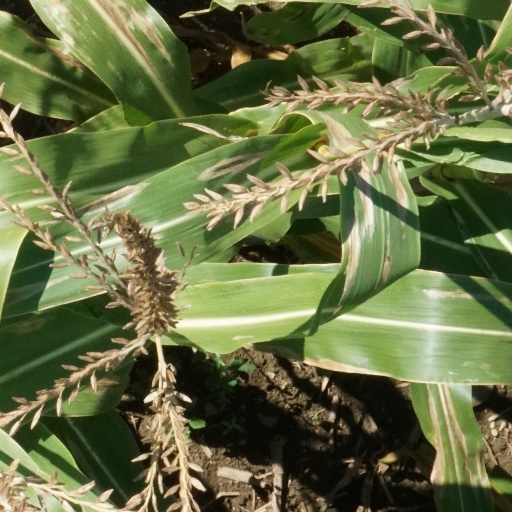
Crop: maize; corn